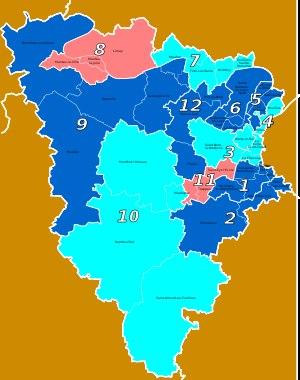
Le département des Yvelines est divisé depuis 1988 en douze circonscriptions législatives, le nombre de sièges ayant été conservé malgré le nouveau découpage électoral de 2010, en vigueur à compter des élections législatives de 2012.